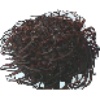
Label: Rambutan 1